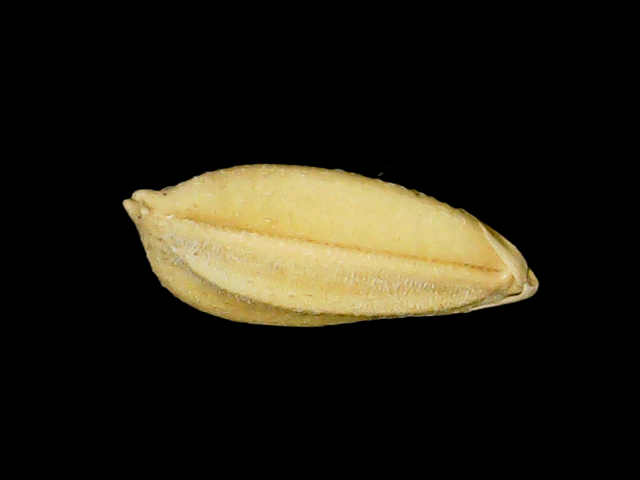
Rice variety: Binadhan08